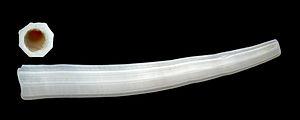
Dentalium est un genre de mollusques de la famille des Dentaliidae.
Les scaphopodes sont une classe de l'embranchement des mollusques.
Les Dentaliidae sont une famille de mollusques, de l'ordre des Dentaliida.